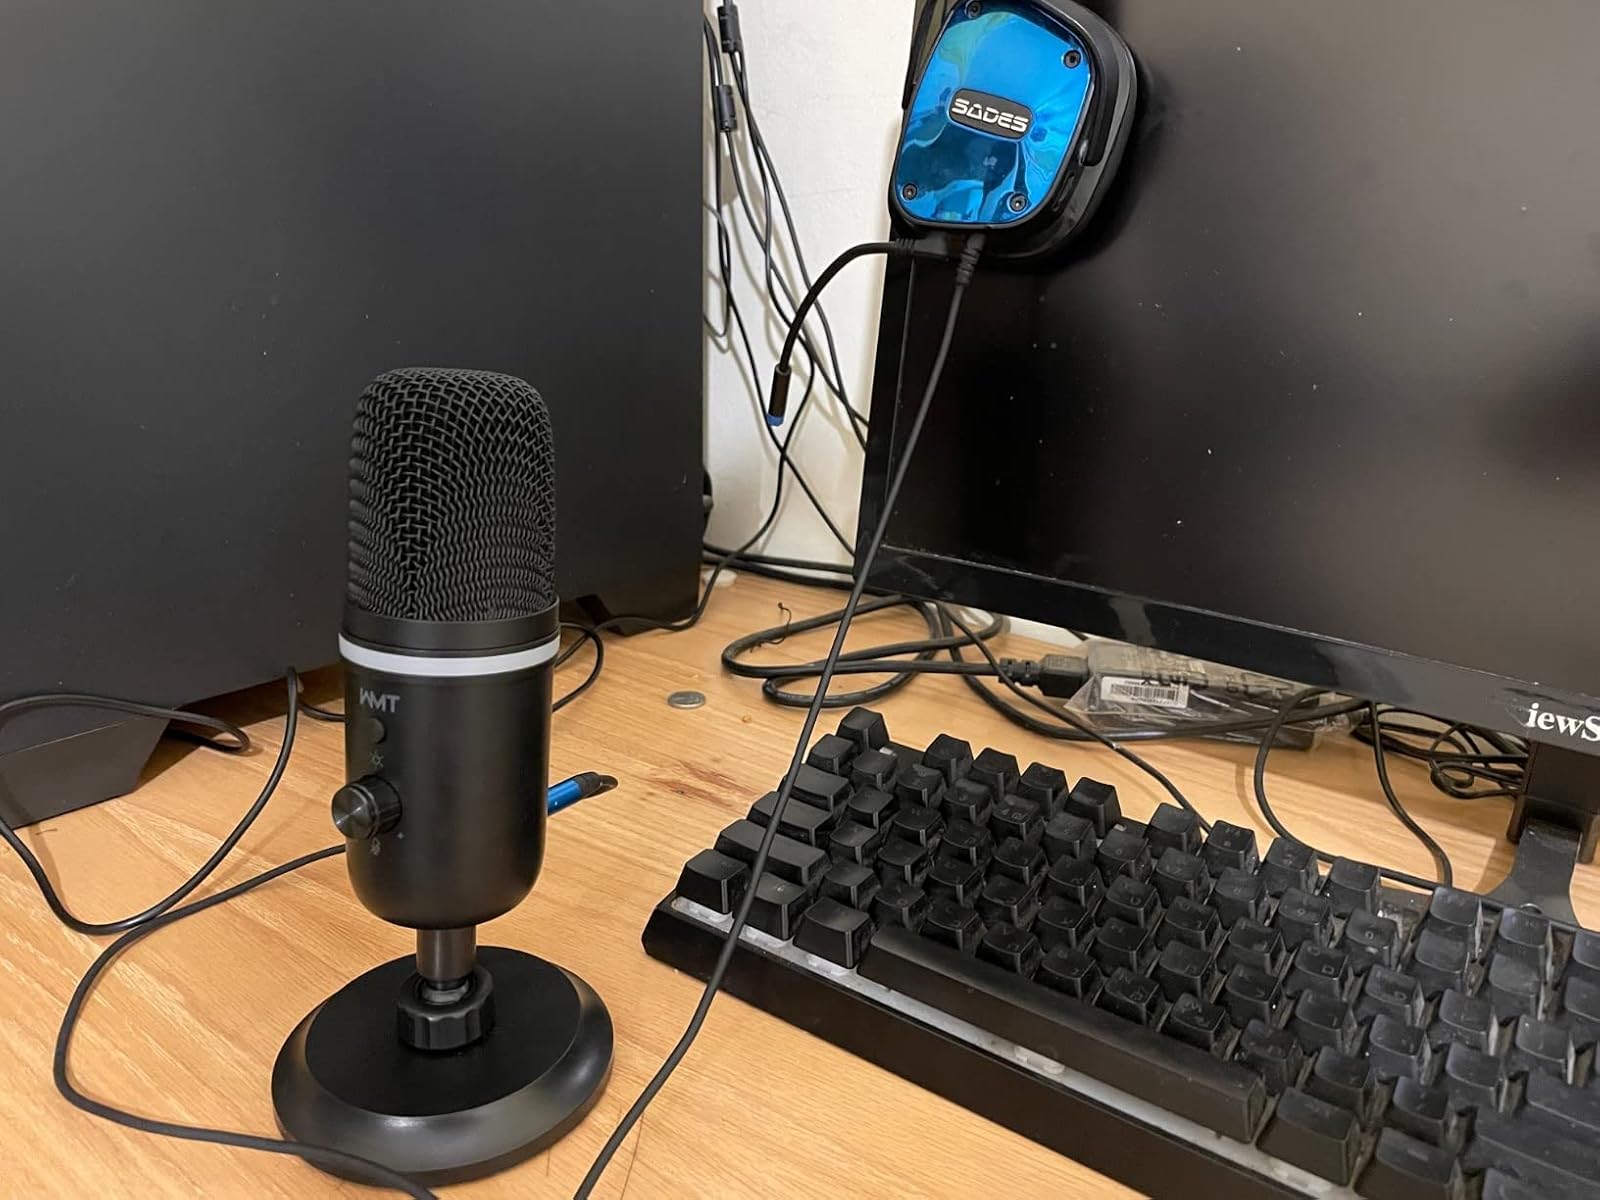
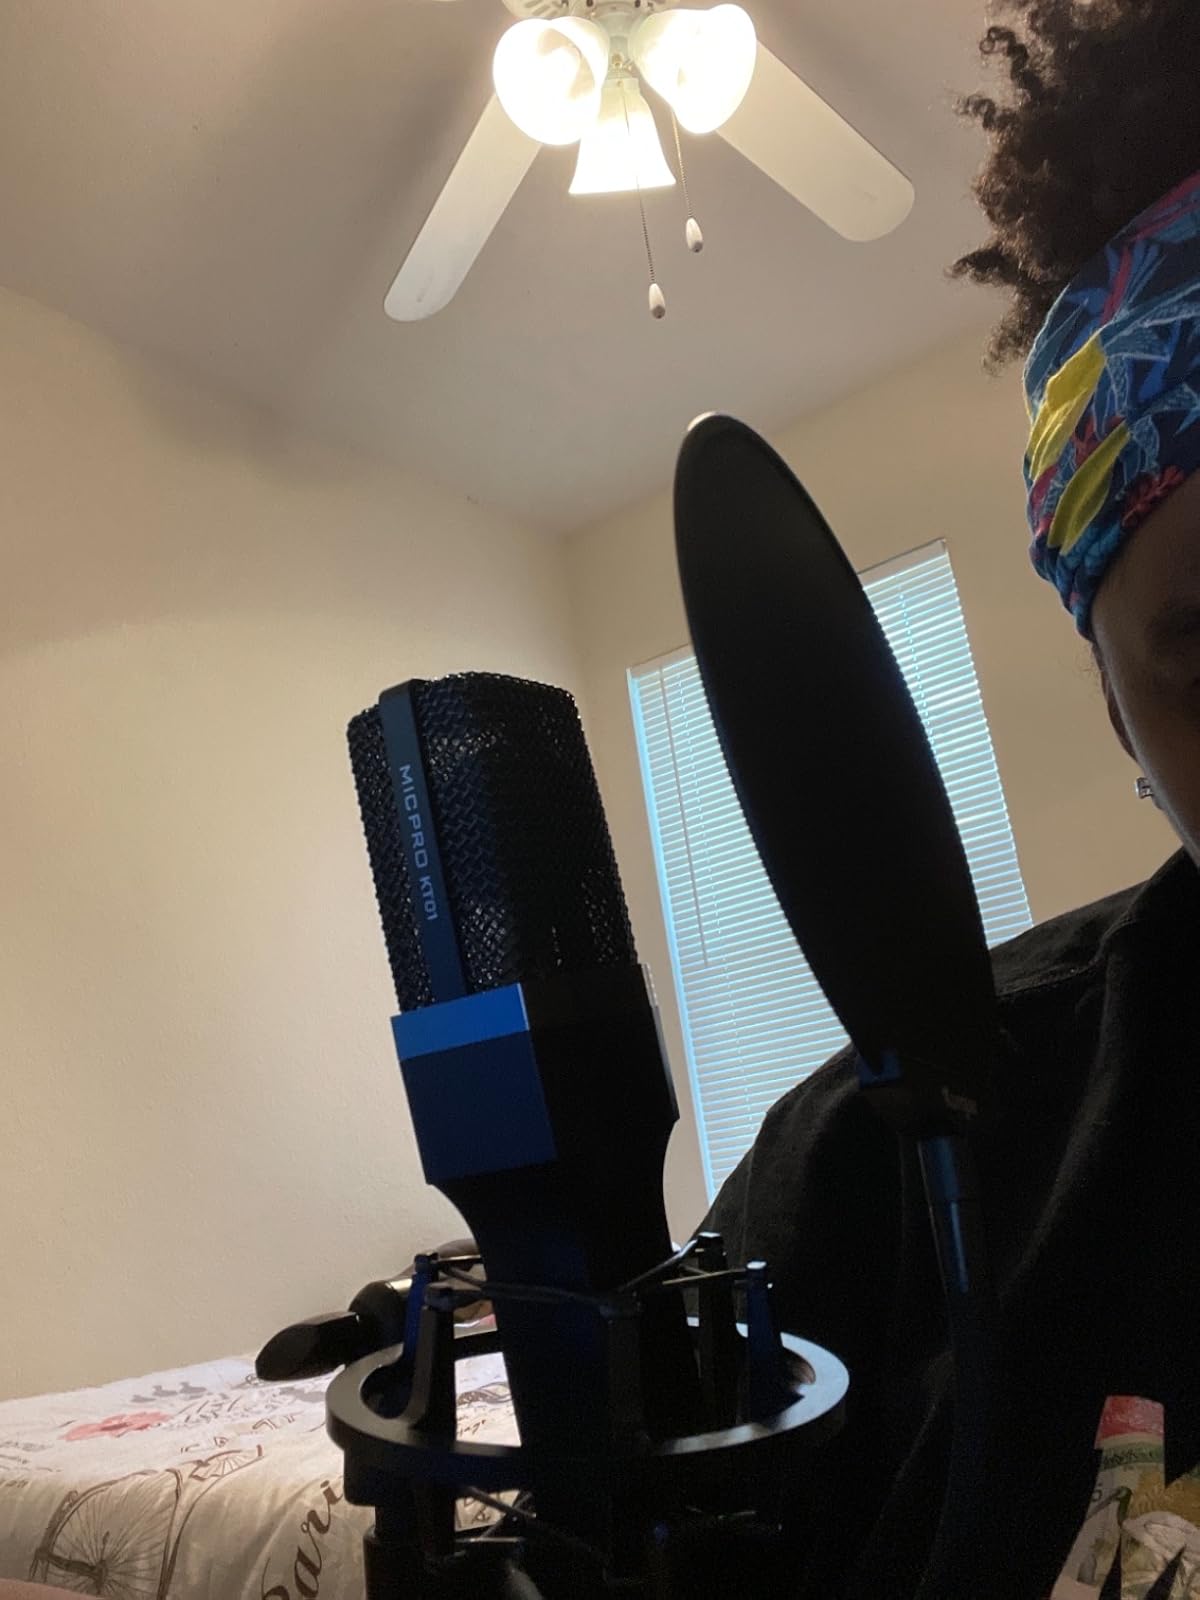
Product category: microphone
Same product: no